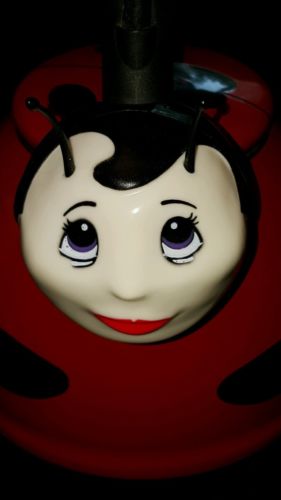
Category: kettle